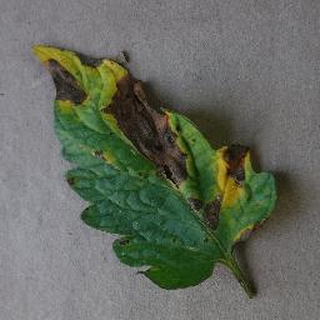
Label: tomato_early_blight